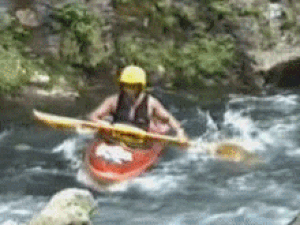
Un kayak ou kayac est un type de pirogue légère utilisant une pagaie pour le propulser, le diriger et l’équilibrer.